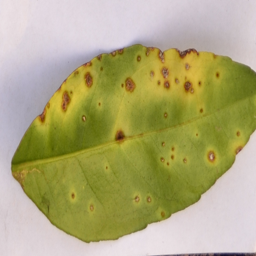
Plant part: leaf
Disease: canker